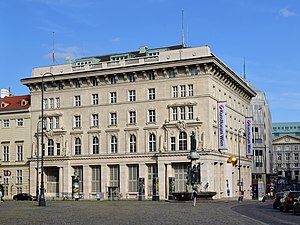
Verfassungsgerichtshof (Østrig)
Freyung 8 i Wien, der er sæde for forfatningsdomstolen
Verfassungsgerichtshof er en domstol i Østrig, der har til opgave at prøve lovgivning og afgørelser i forhold til Østrigs forfatning. Domstolen er på niveau med Østrigs højesteret og er en af de vigtigste institutioner i beskyttelsen af forfatningen.